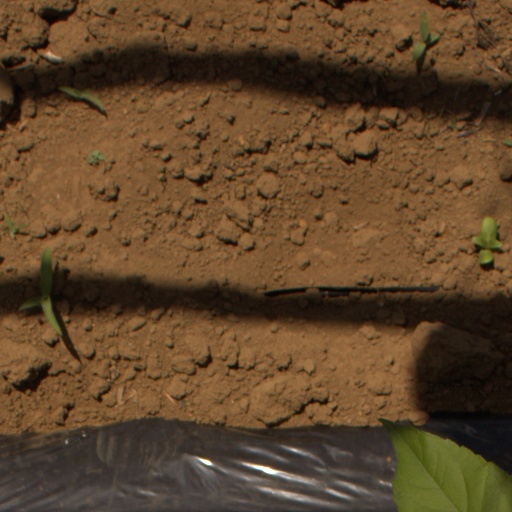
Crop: Jerusalem artichoke